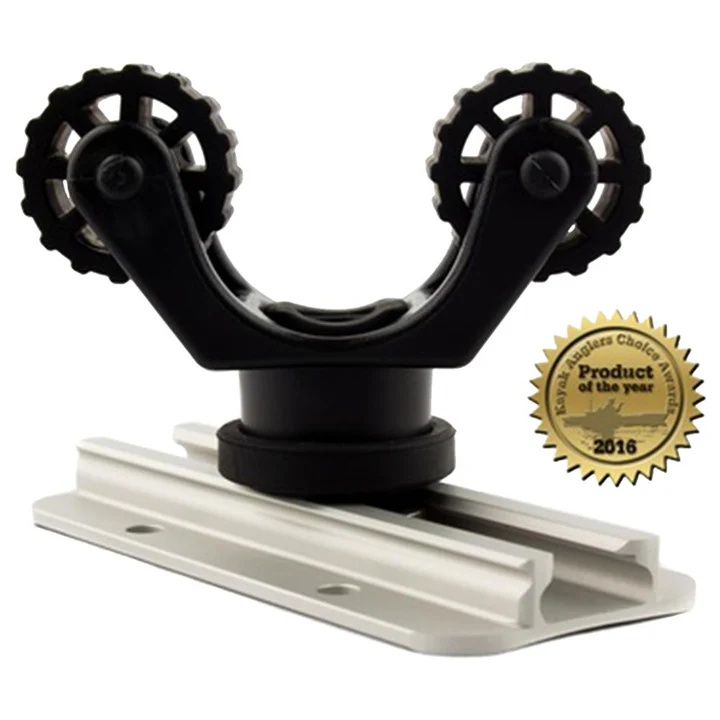
YakAttack RotoGrip™ Paddle Holder
Product Overview Voted Product of the Year for Yak Angler's Kayak Anglers Choice Awards for 2016. The YakAttack RotoGrip™ Paddle Holder sheds a new light on the age old problem of paddle management. Compatible with YakAttack MightyMount’s, GearTrac, and most other kayak track systems from Scotty Fishing Products, RAM Mounts, and YakGear. For FeelFree Kayaks, 3 Water Kayaks, and Jonny Boats you will need an adapter to be compatible. We offer the needed adapter in a single pack (AAP-1012) and a six pack (AAP-1012-6). Kayak and SUP anglers have lots of options for installing and configuring this handy little gadget. Super low profile at 2.25" tall, the RotoGrip™ Paddle Holder grips the paddle shaft between two soft rollers, securing your paddle quietly and with just the right amount of tension. Sold in single packs. Utilizes the Mighty Bolt to attach to kayak track 2.25" tall GearTrac not included Single pack Patent Pending Made in the USA Covered by our Built for Life Guarantee SKU: GRP-1001 WARNING: This product contains a chemical known to the State of California to cause cancer. This product can expose you to chemicals including lead, which is known to the State of California to cause cancer. For more information, go to www.P65Warnings.ca.gov .
Brand: YakAttack
Category: Sporting Goods > Outdoor Recreation > Boating & Water Sports > Boating & Rafting > Kayak Accessories